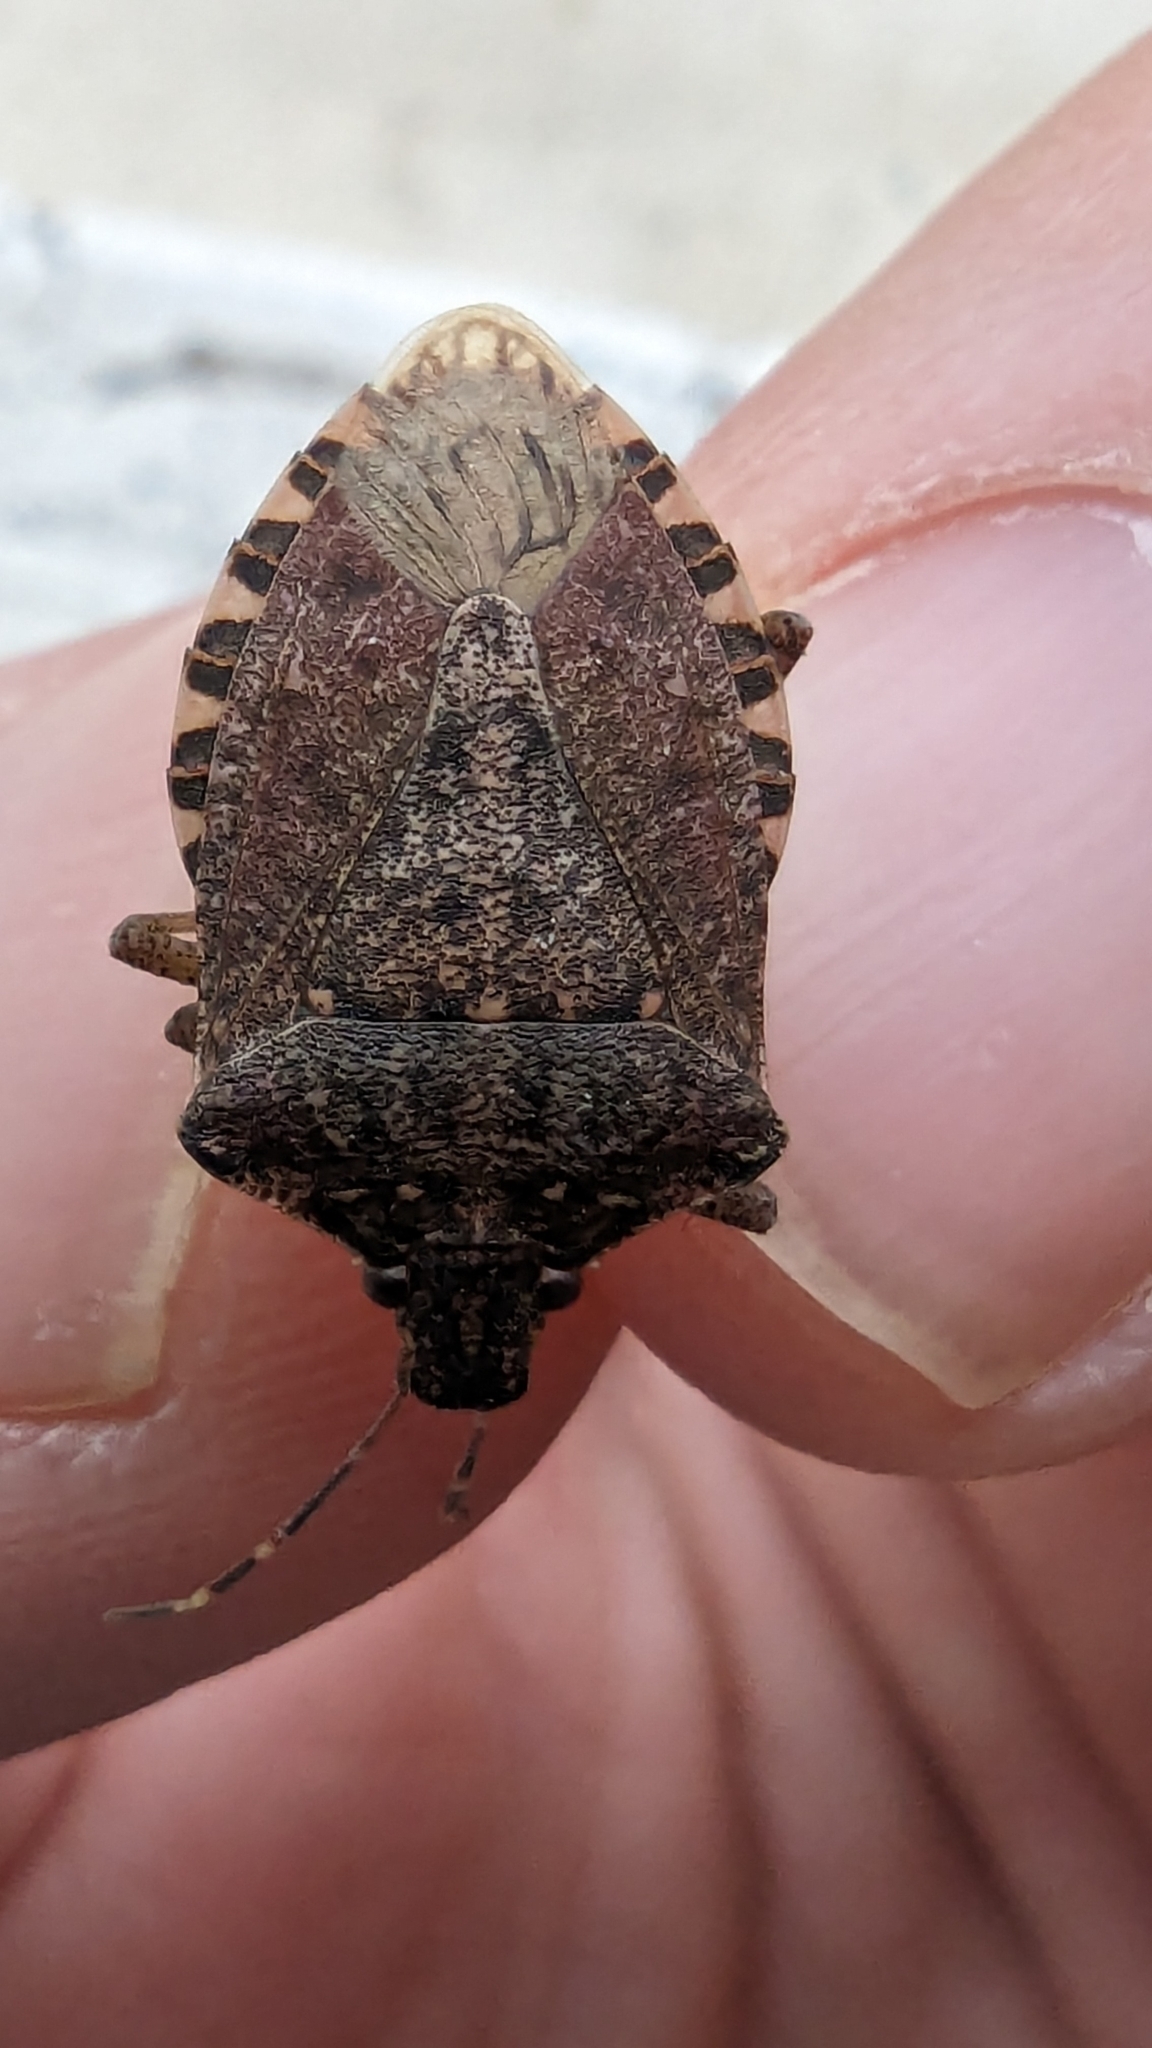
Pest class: stink_bug